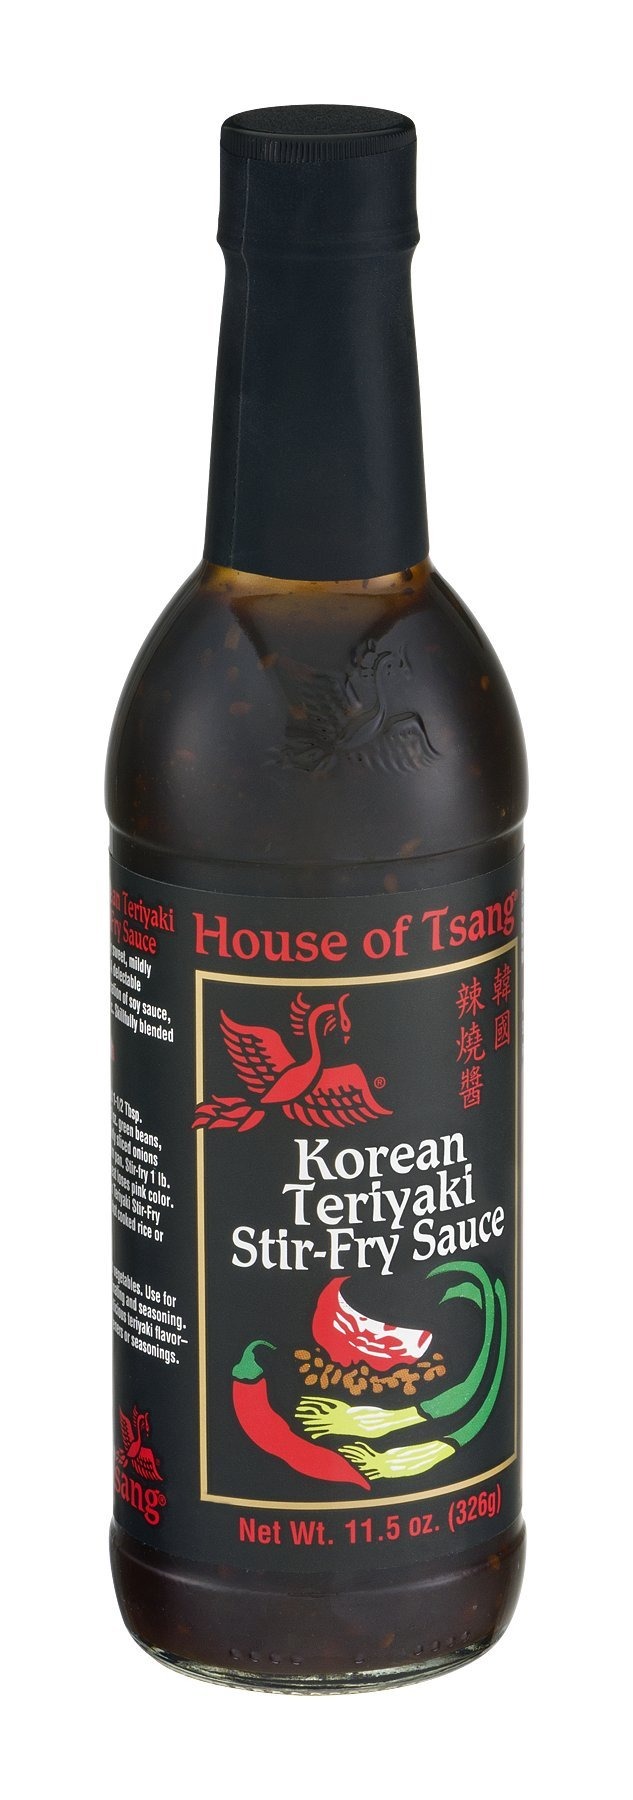
Item Name: House Of Tsang Sauce Stirfry Krn Tryki
Value: 11.5
Unit: Ounce

Price: 12.98